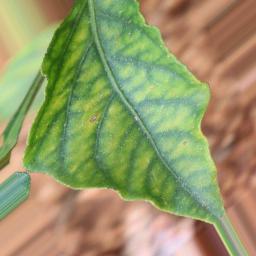
Label: nutritional